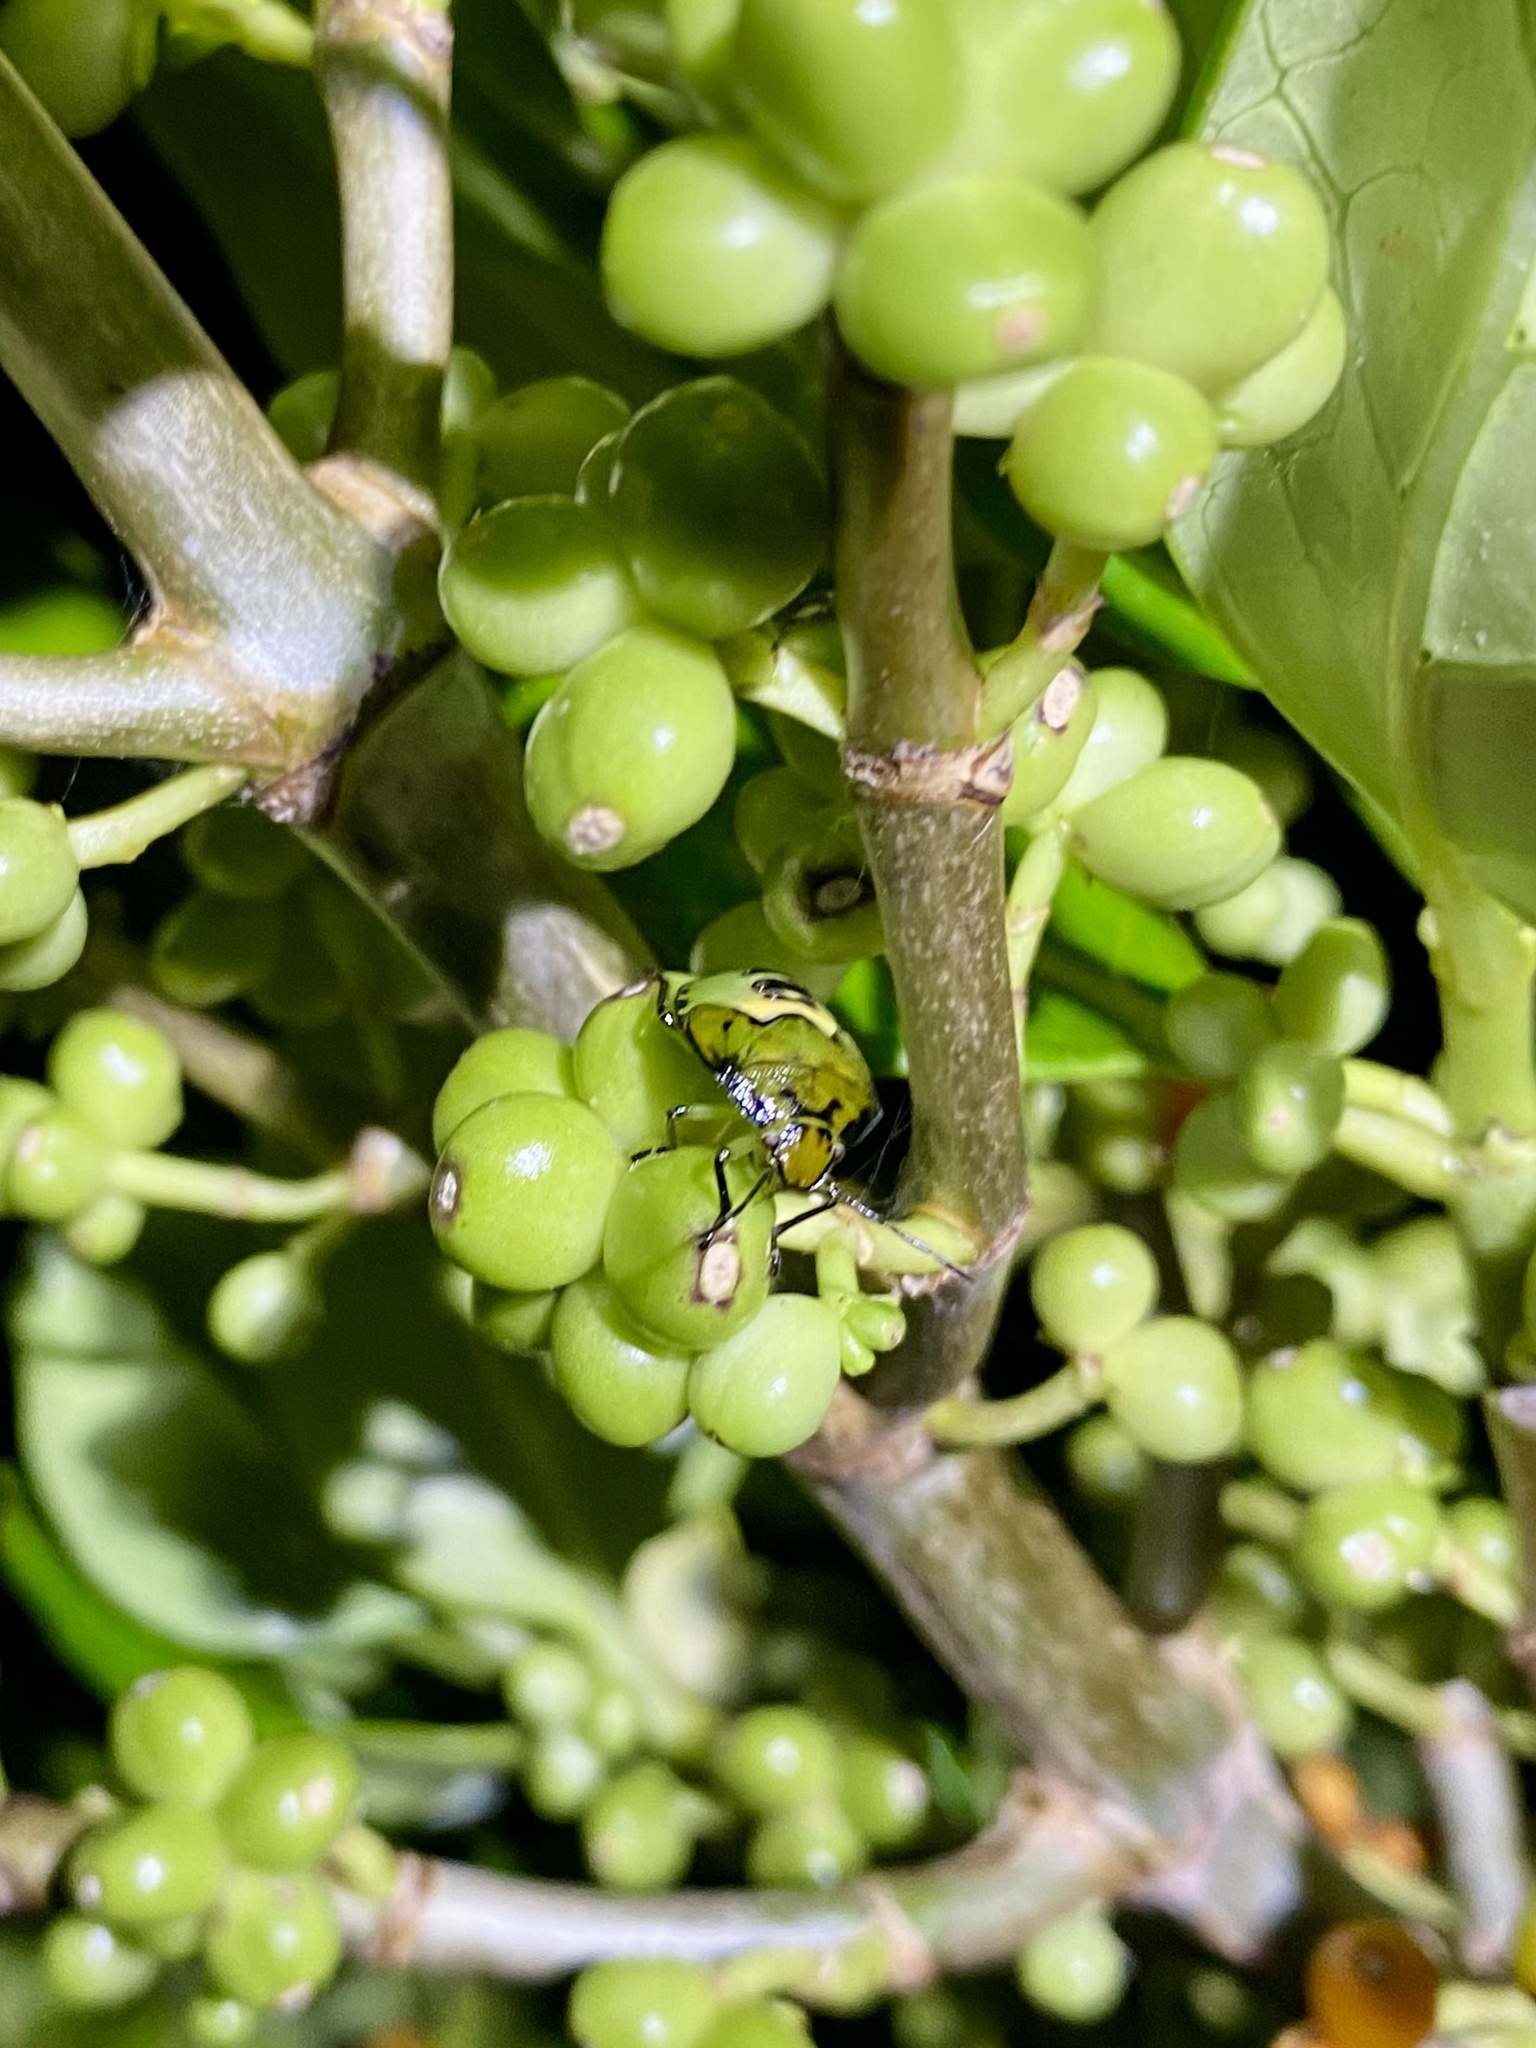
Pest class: stink_bug